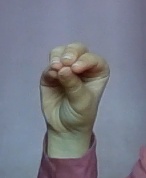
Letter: ha